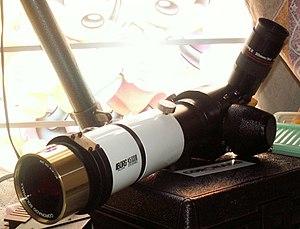
Télescope solaire amateur.
Un télescope solaire est un télescope destiné exclusivement à l'observation du Soleil.